Rønne

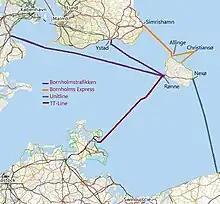
Ferry routes connecting Bornholm

The town has some quaint cobbled streets and low-timbered houses. Two streets of particular interest are the Laksegade and the Storegade, which contain many historic houses which were once the homes and trade buildings of merchants and noblemen. Notable landmarks include the Bornholm Museum, the Defence Museum ("Forsvarsmuseet"), St Nicolas' Church, the Smedegårds riding school in the southern part of town, and the lighthouse.